Lee Yue-shun

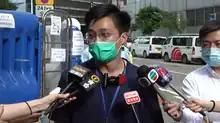
Lee in June 2020 after arrest

Lee Yue-shun is a Hong Kong social worker and former District Councillor. Formerly a member of the pro-democracy Civic Party, Lee was arrested and charged in 2021 for subversion along with other Hong Kong 47 defendants.